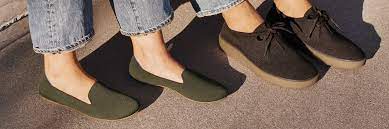
Label: Ballet Flat